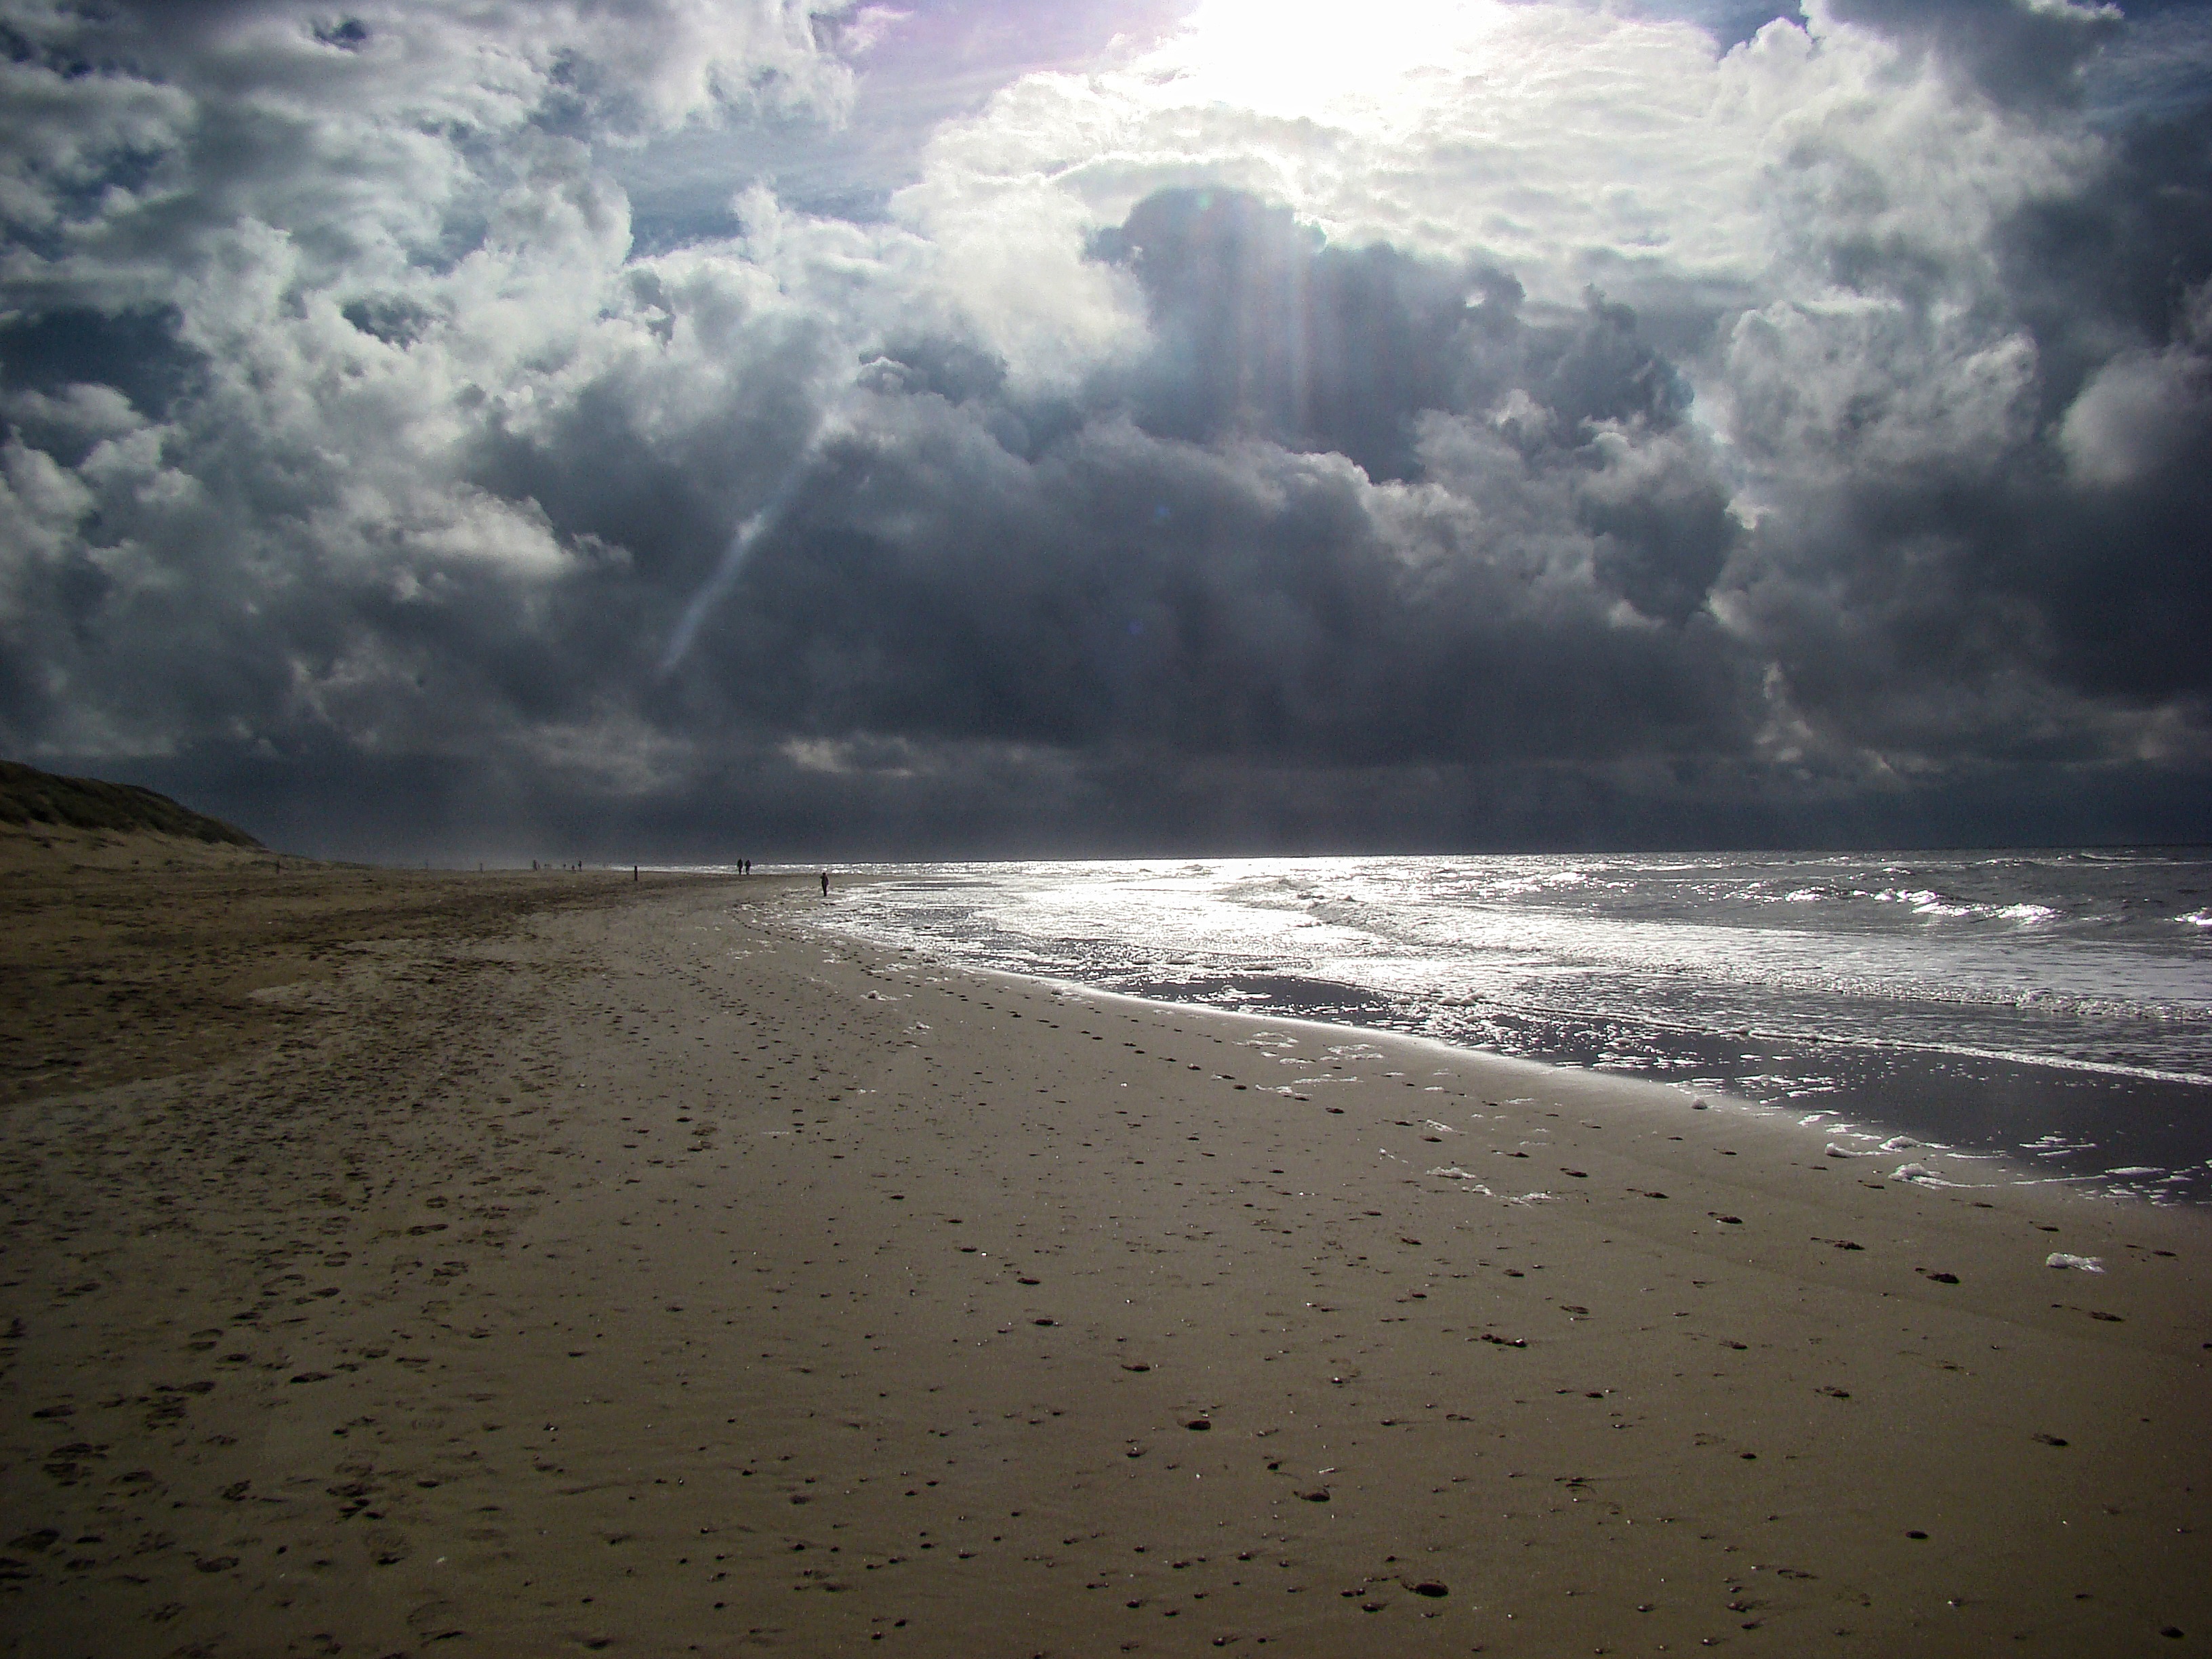
beach, sea, coast, sand, ocean, horizon, cloud, sky, sunlight, morning, shore, wave, dusk, weather, bay, body of water, meteorological phenomenon, wind wave